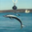
Label: dolphin